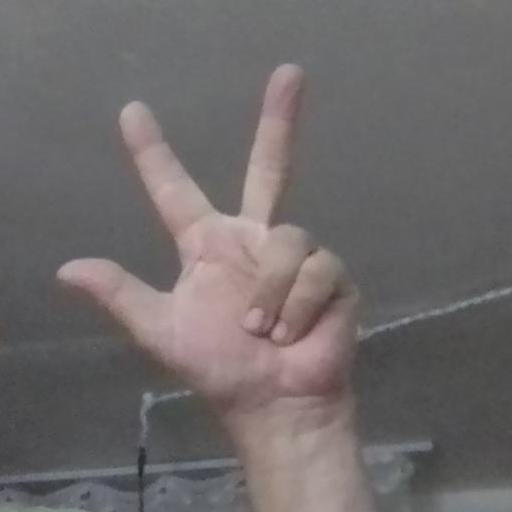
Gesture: three2